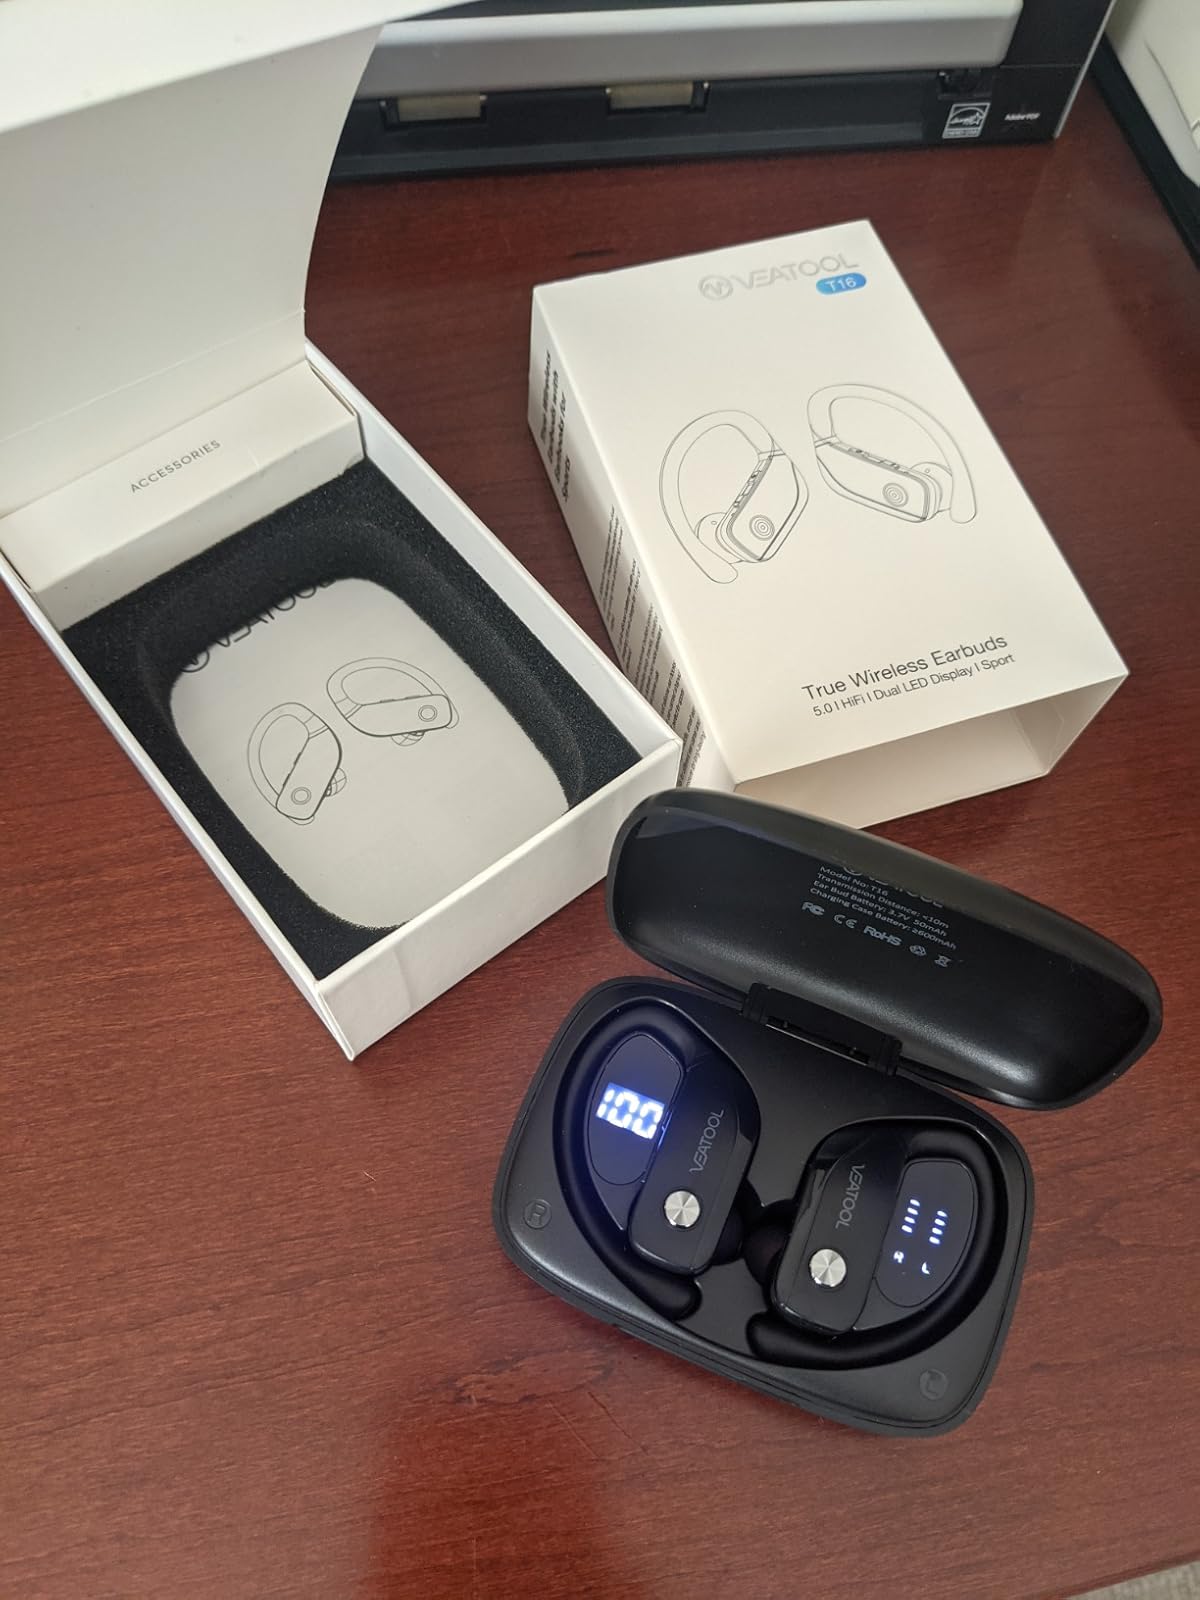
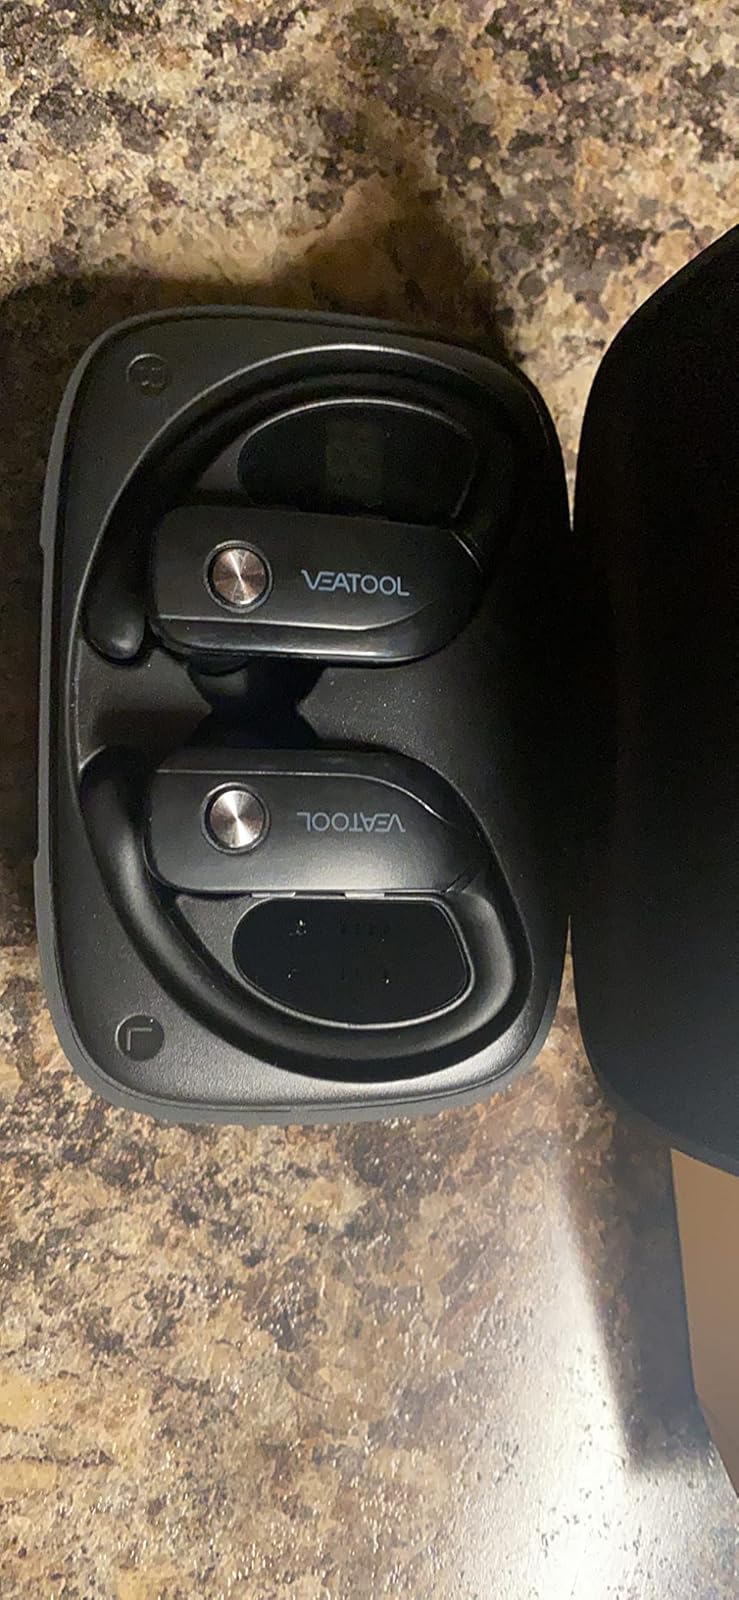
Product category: earbuds
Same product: yes